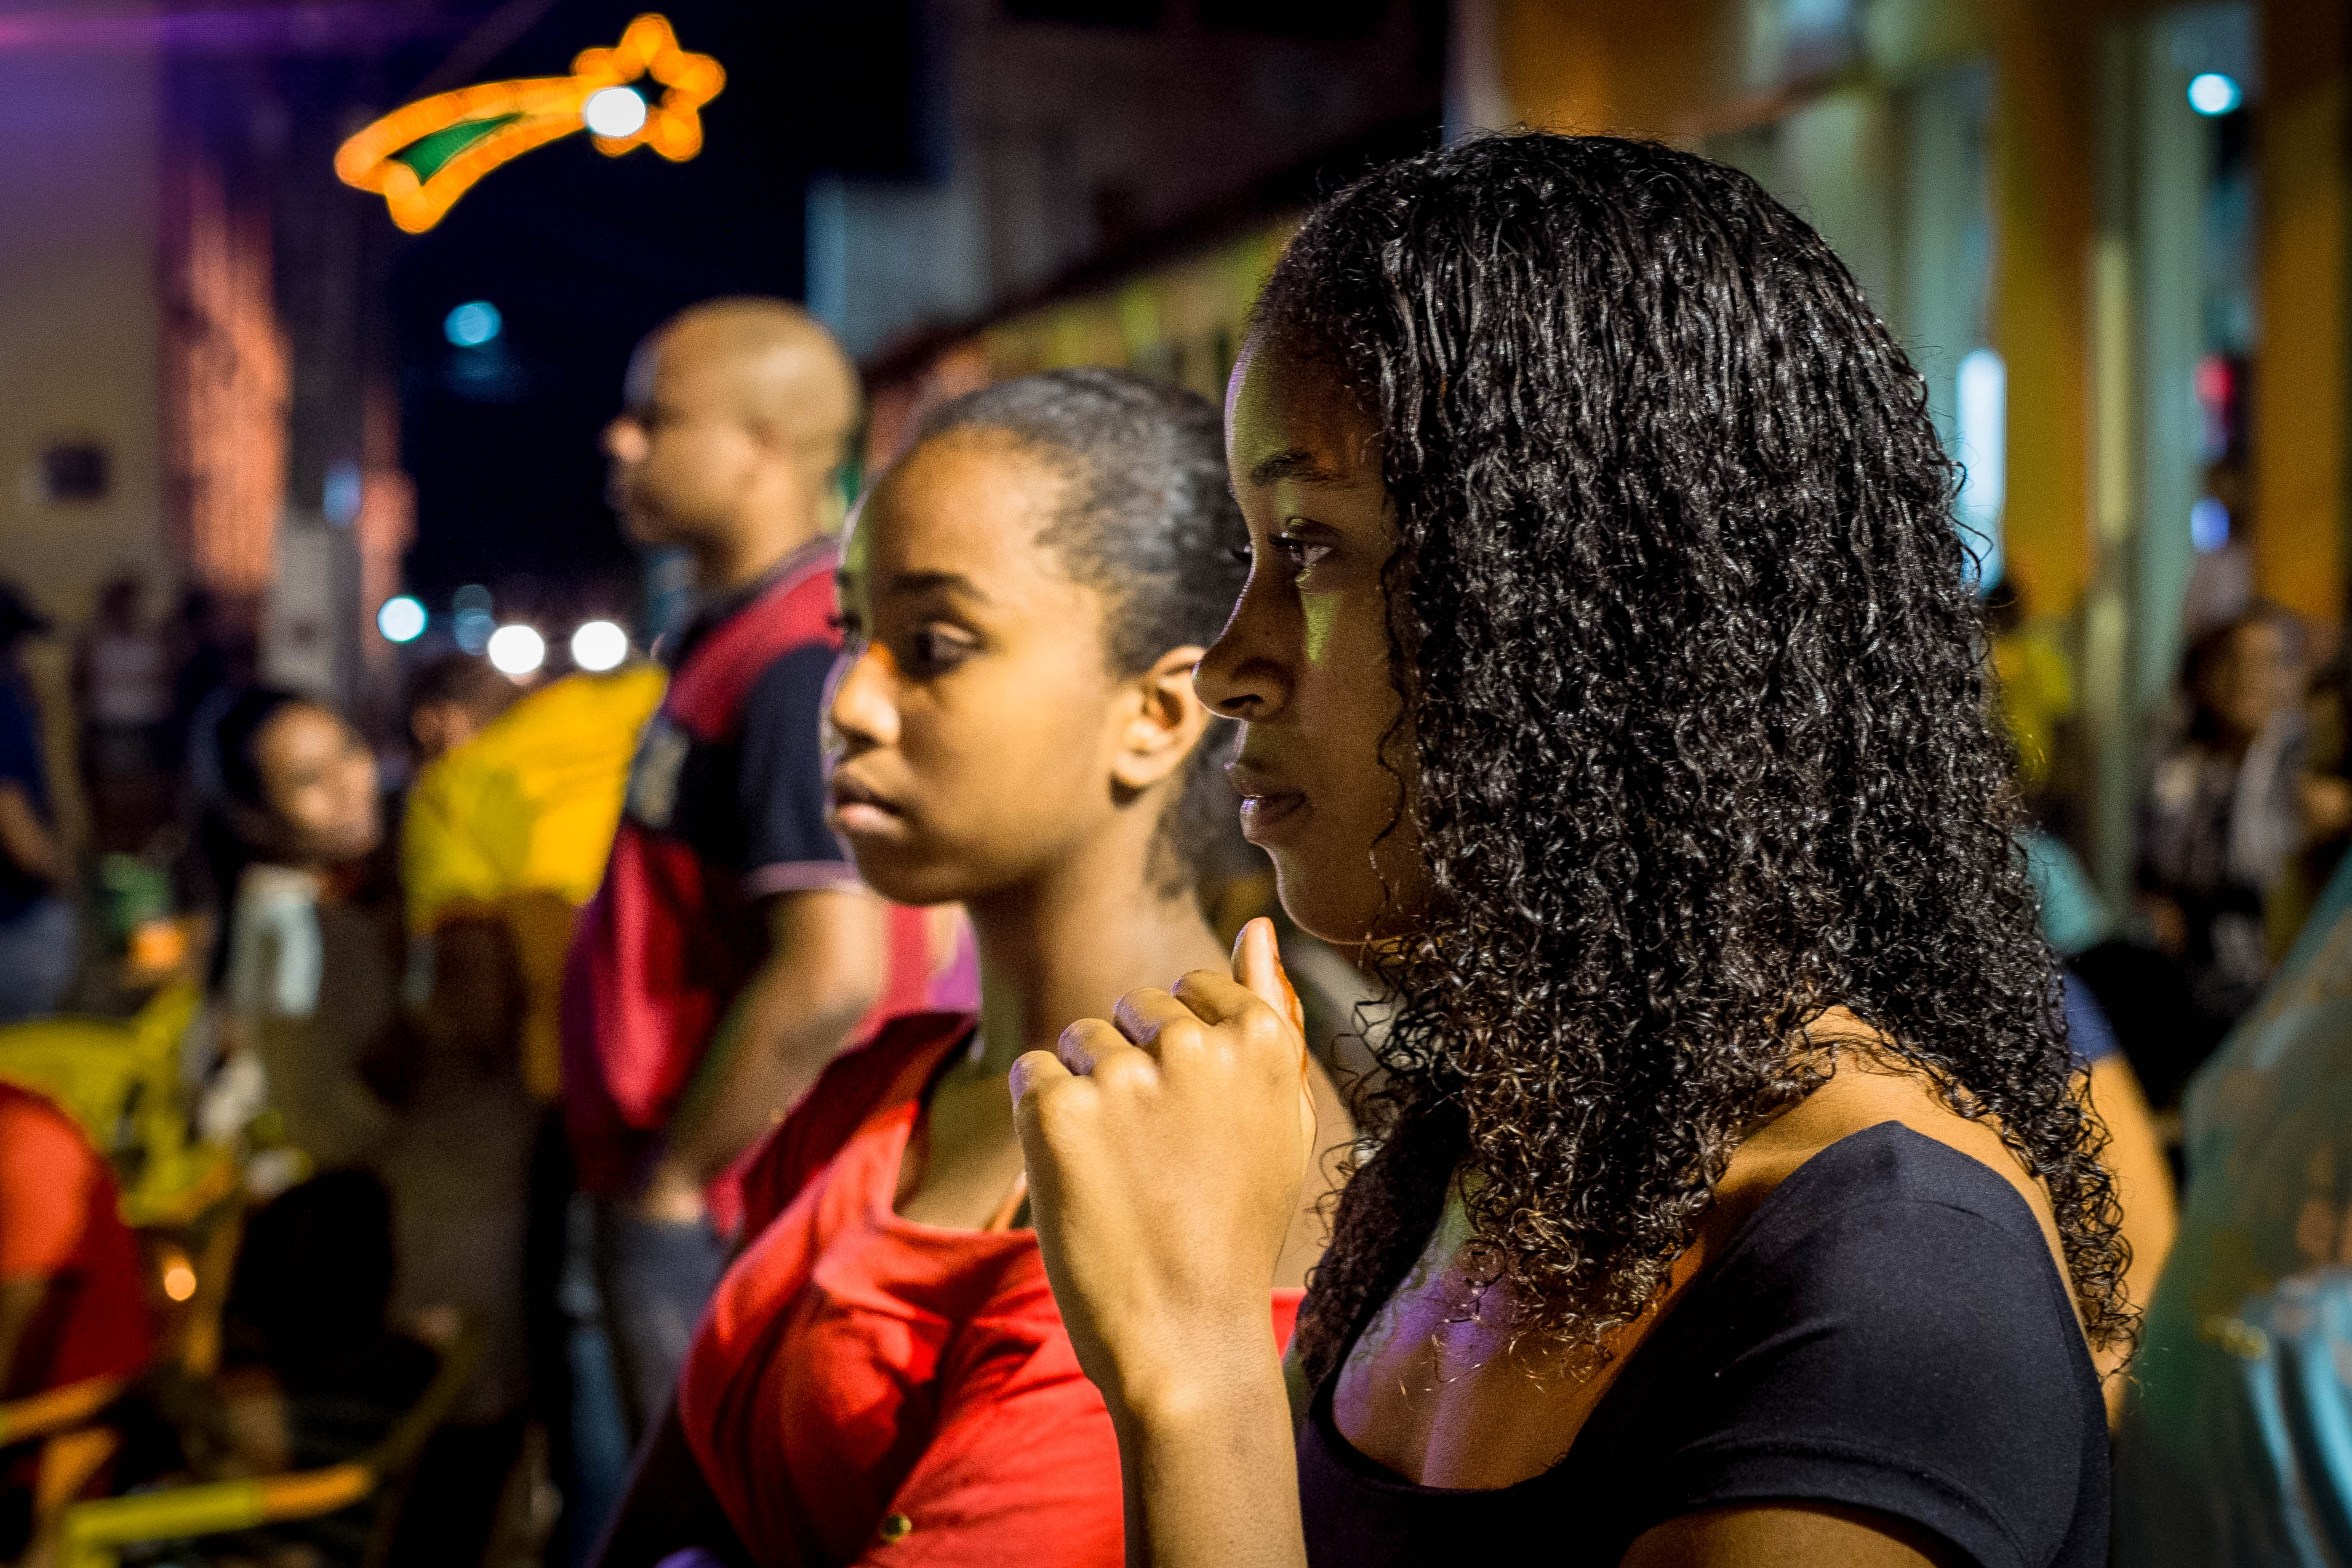
people, street, crowd, portrait, color, fashion, christmas, hairstyle, festival, bahia, brasil, fuji, xpro1, nightscene